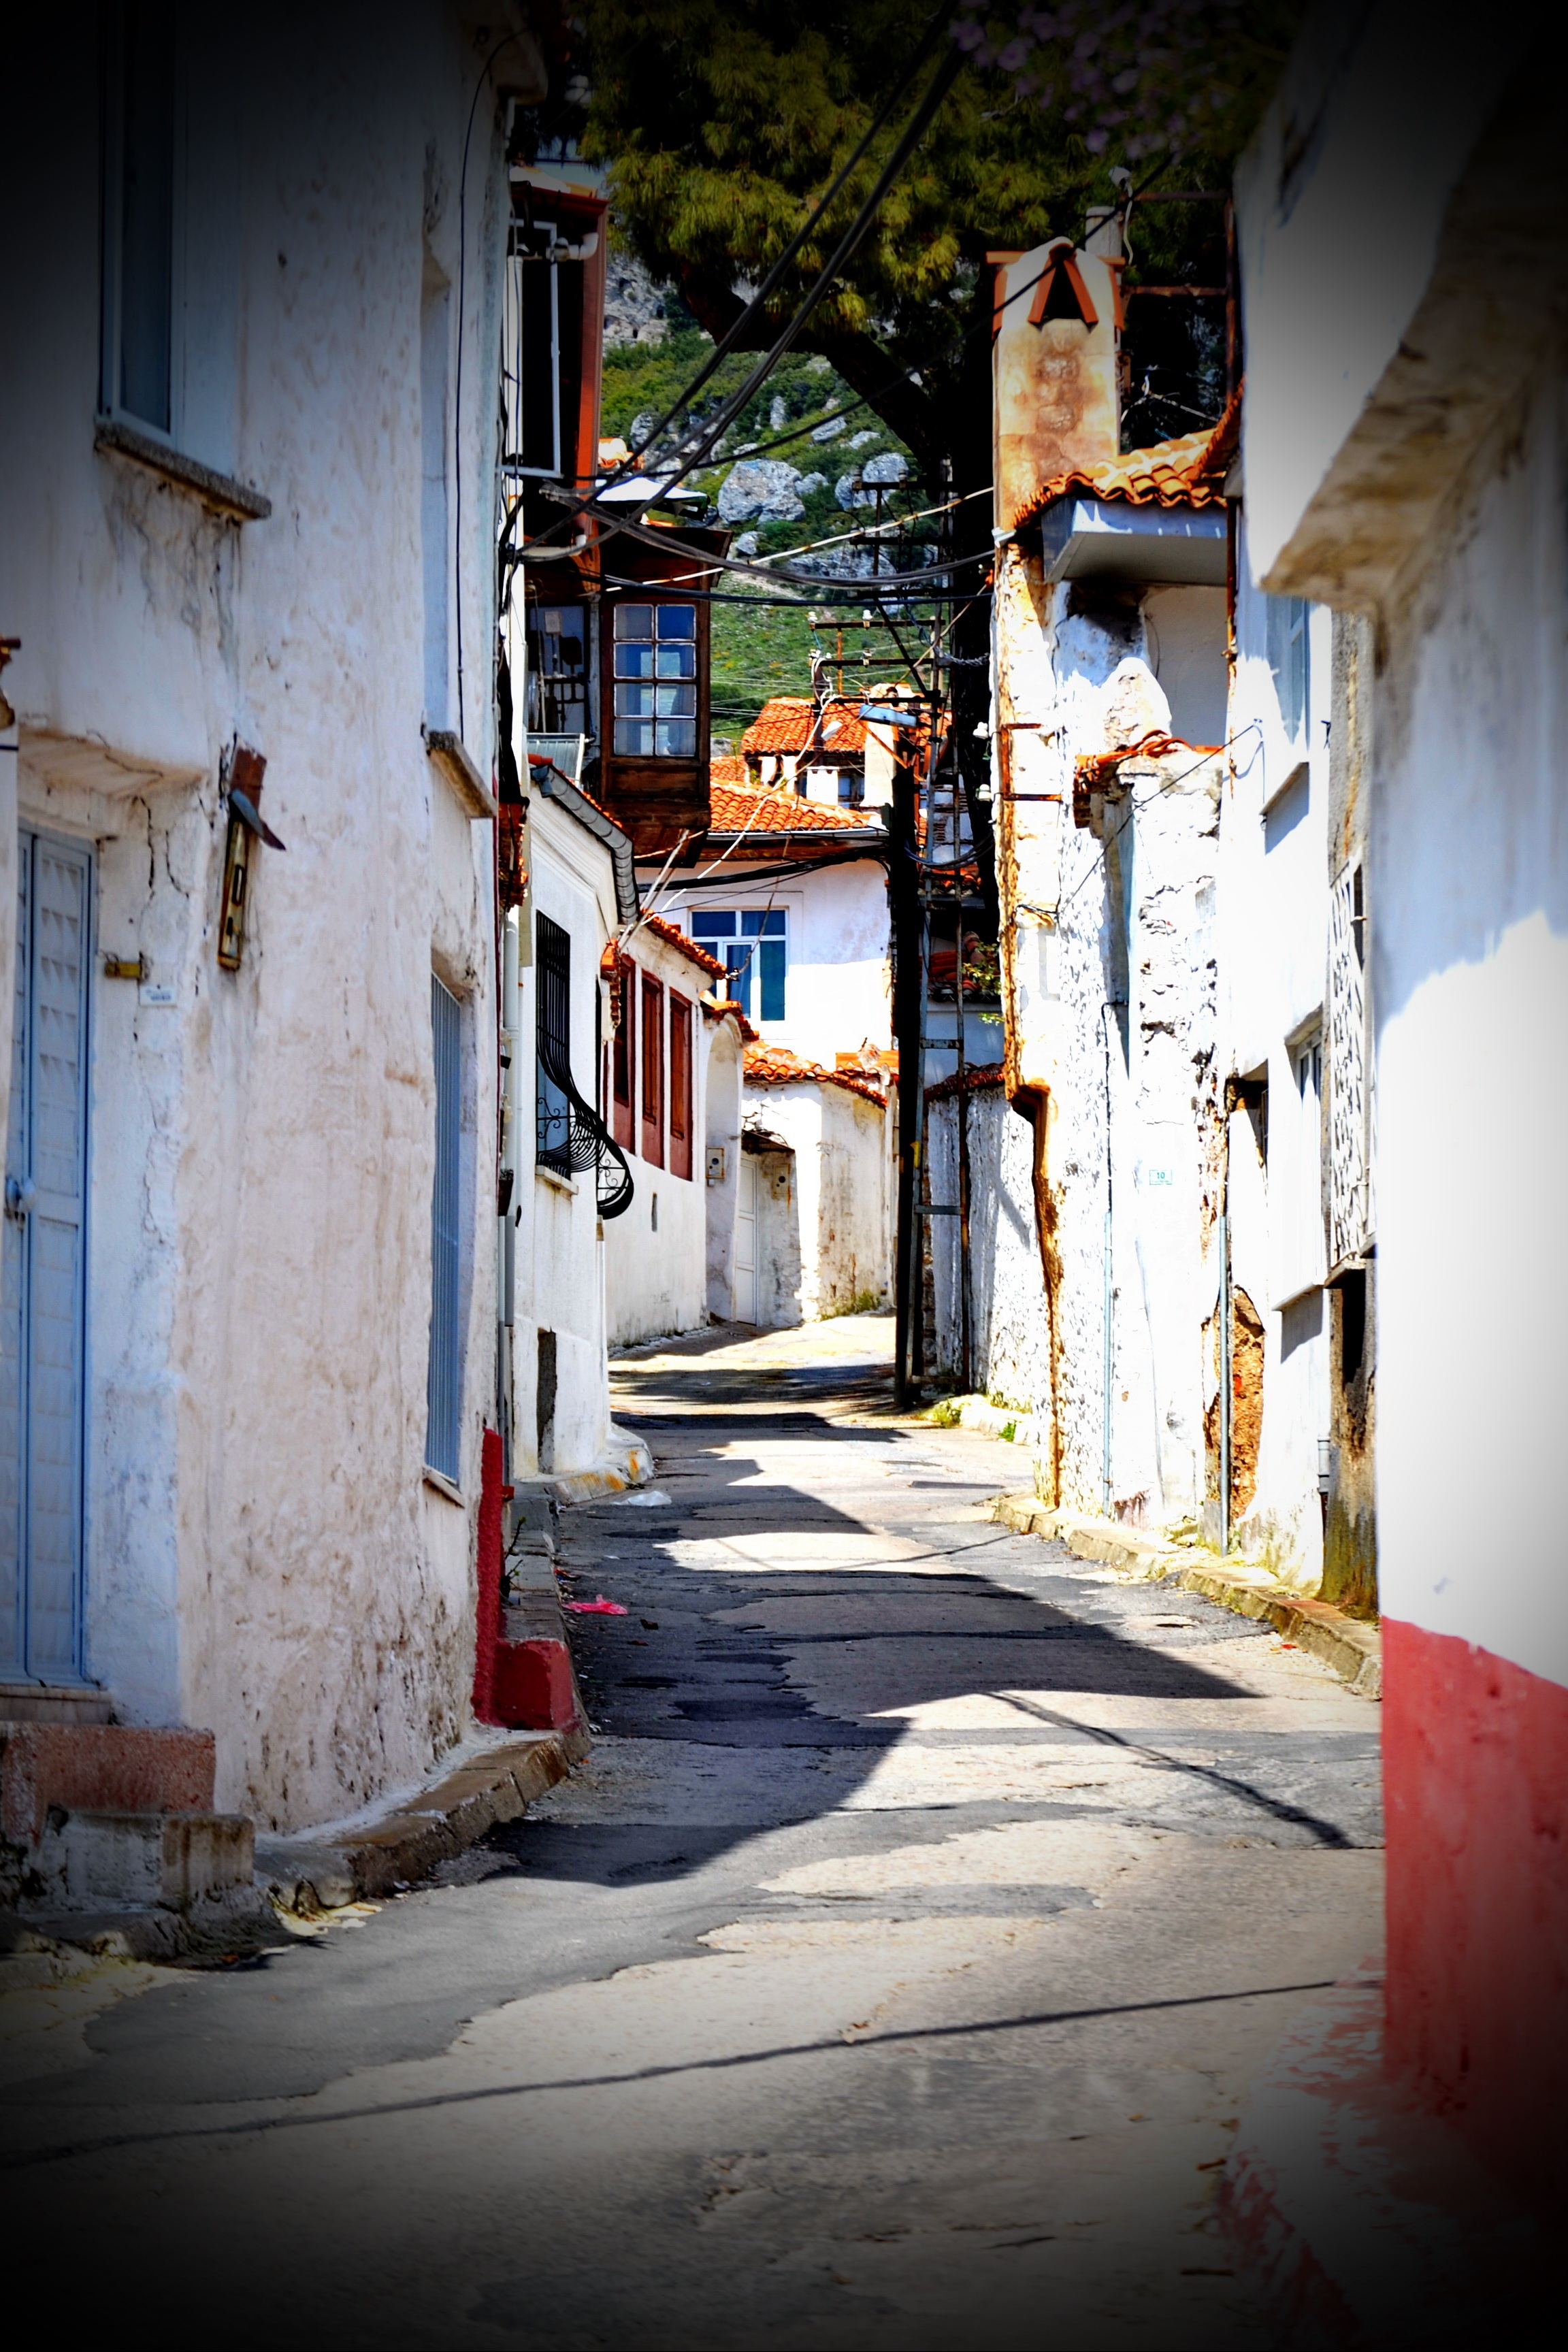
road, street, house, town, old, alley, city, color, lane, infrastructure, houses, neighbourhood, the gate, urban area, human settlement